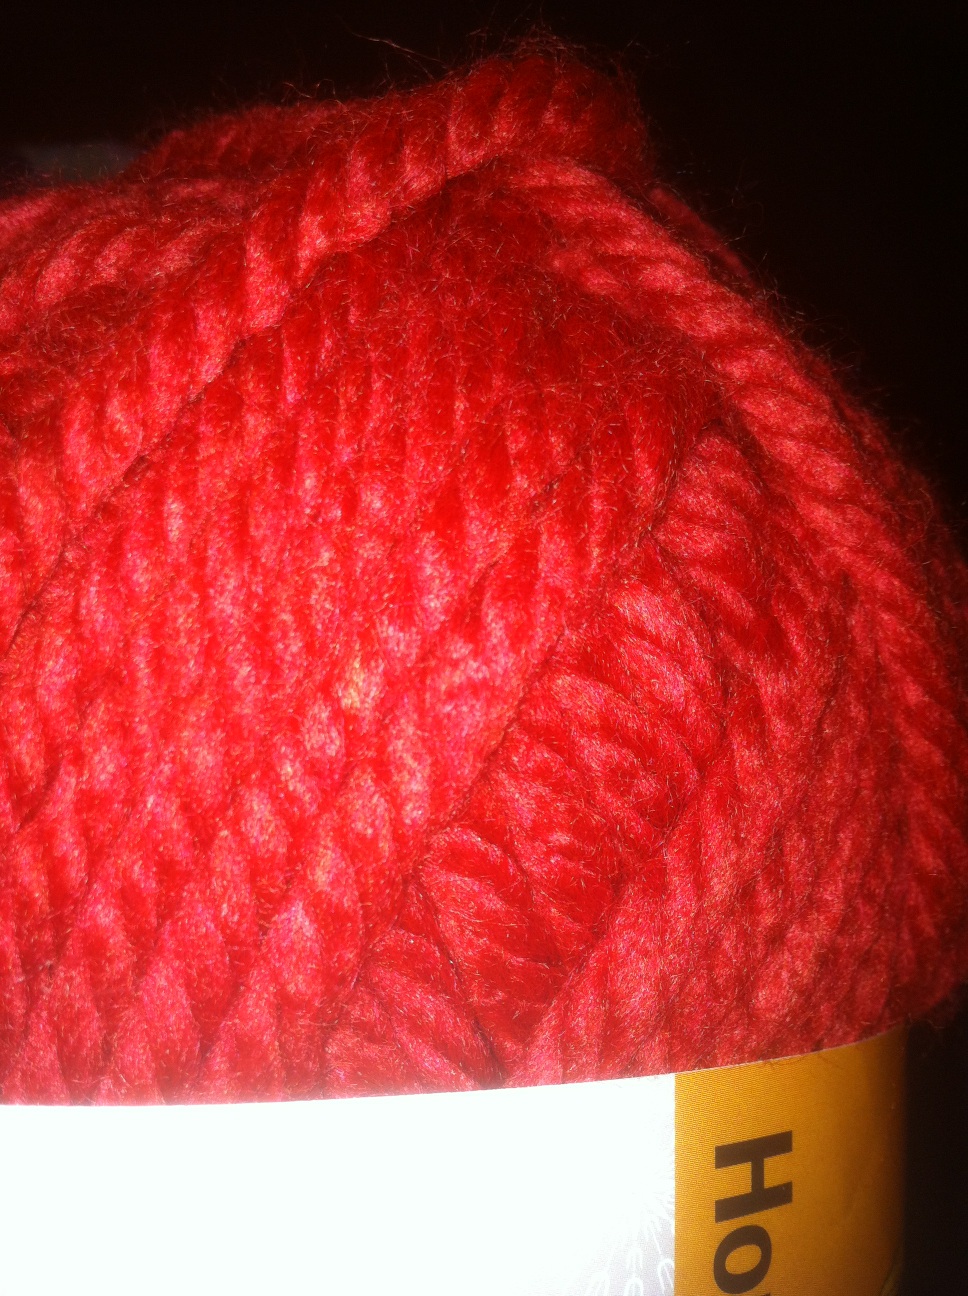Question: What color is this yarn?
Answer: red